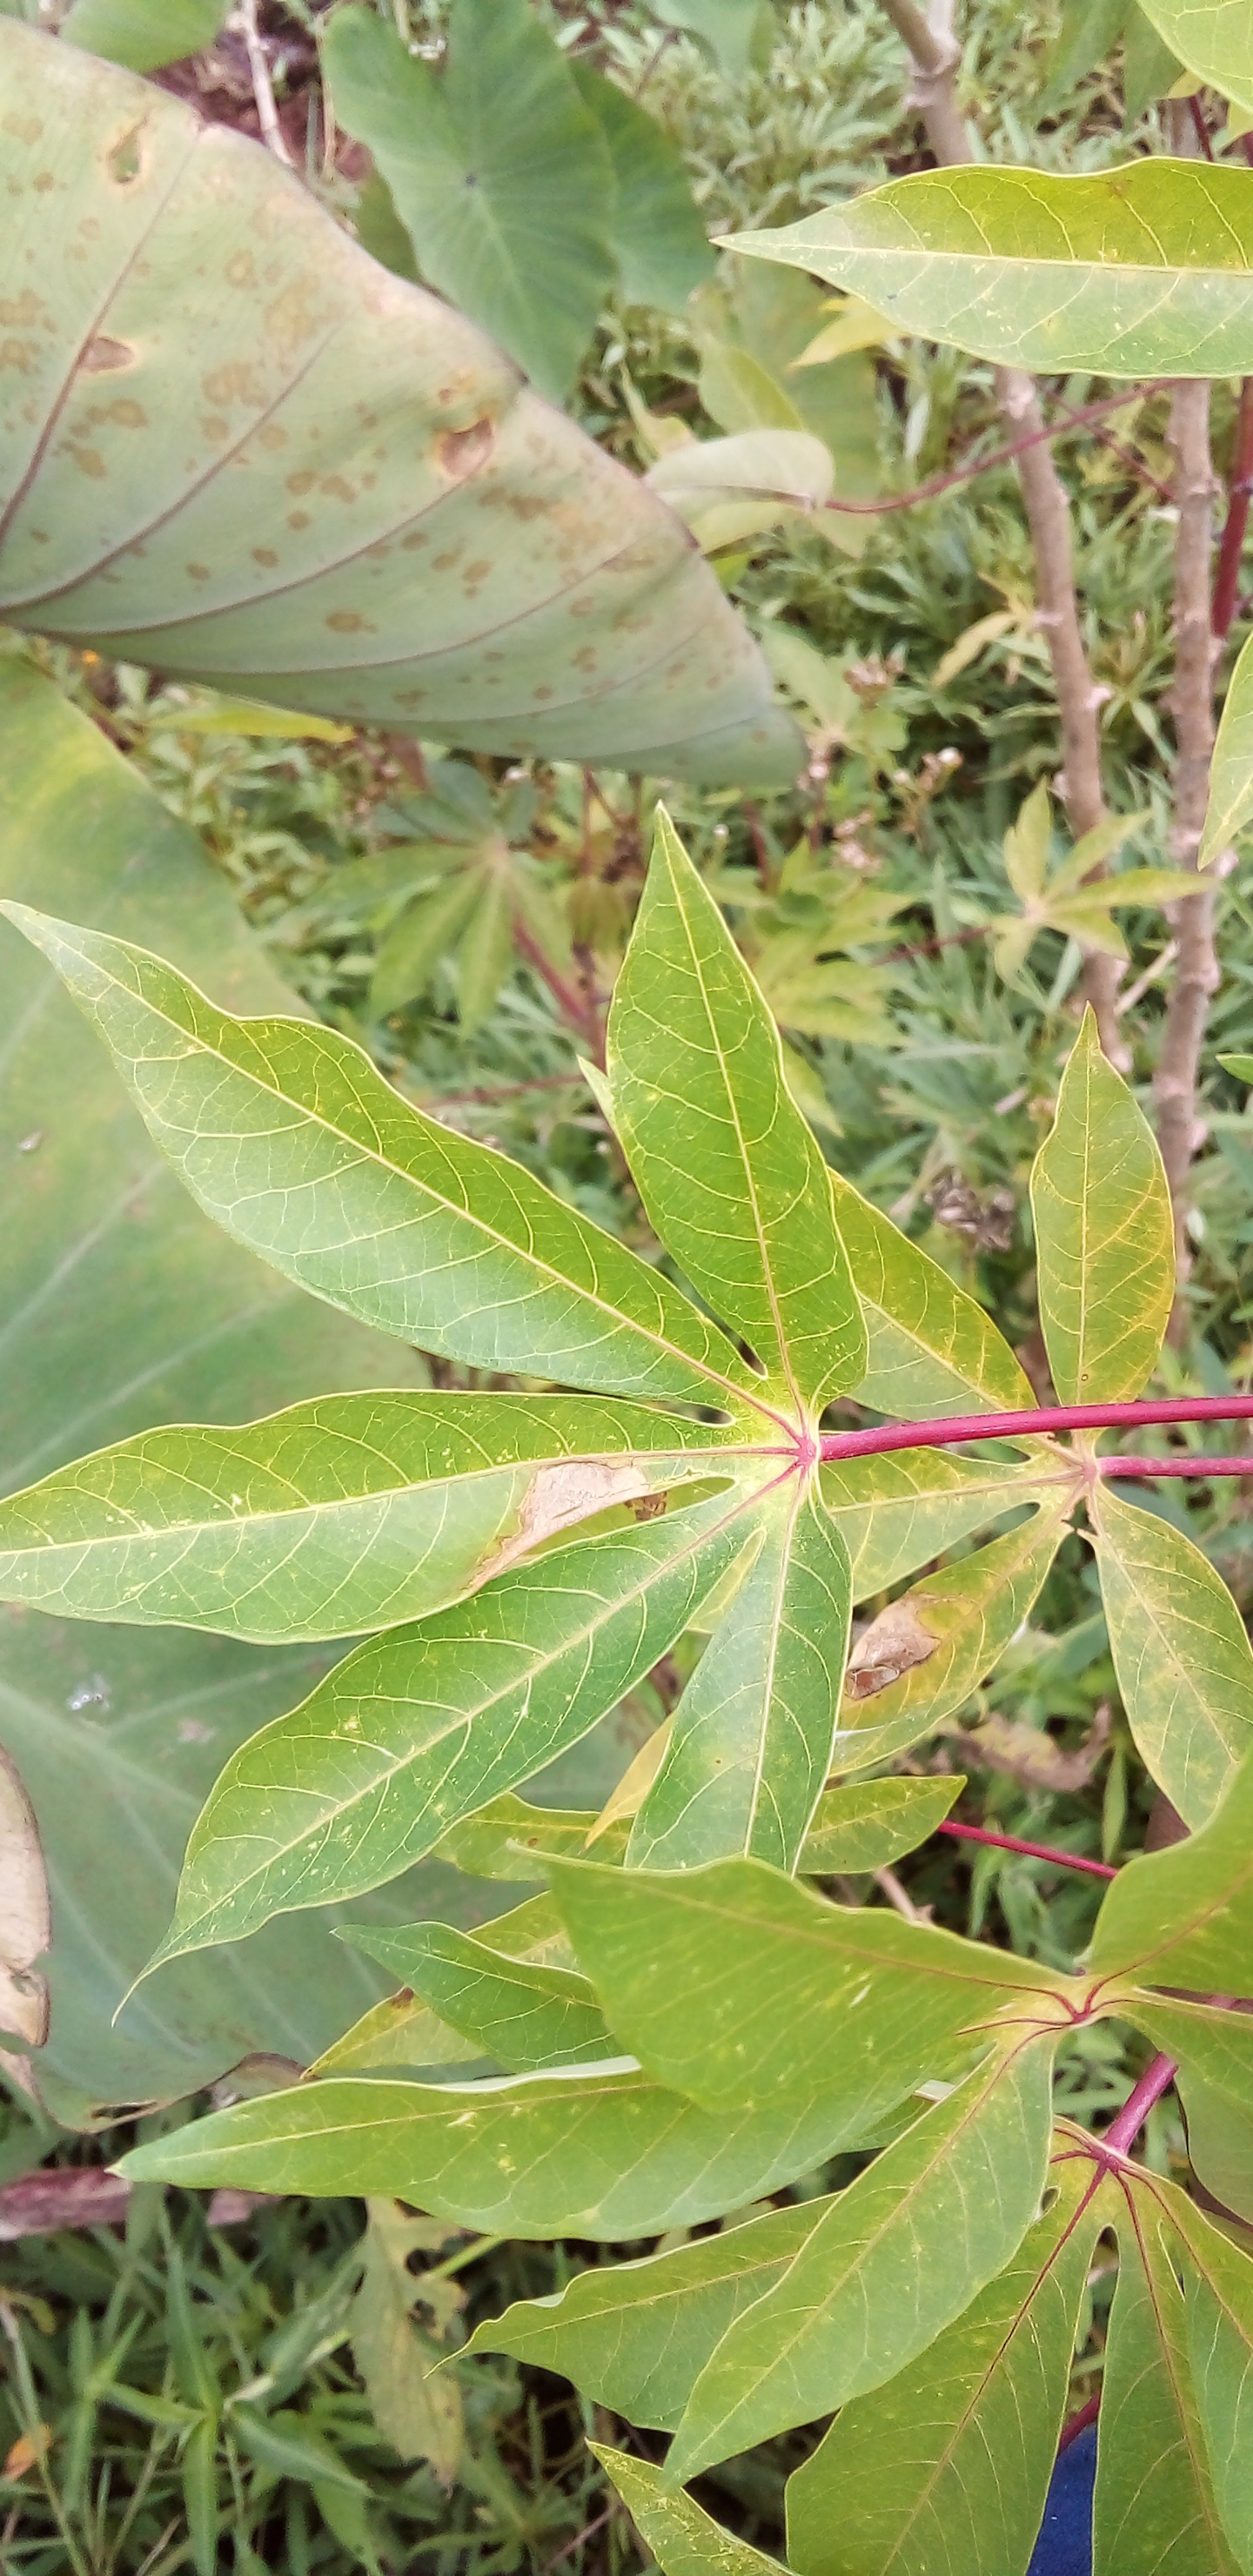
Label: cassava brown streak disease (cbsd)